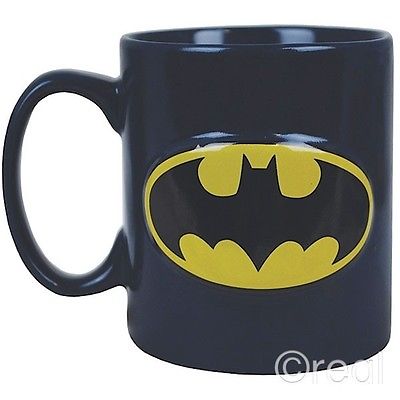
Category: mug